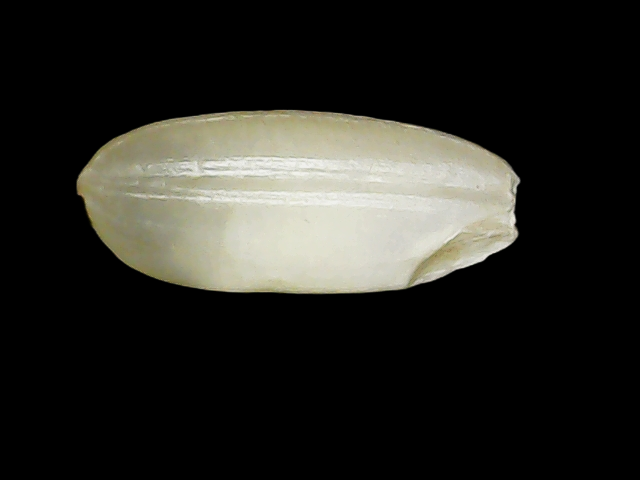
Rice variety: Binadhan10